Miss World 2021

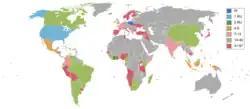
Miss World 2021 participating countries and territories

The contestants were officially assigned to their grouping via "Miss World" YouTube Channel on 24 November 2021. The winner of each group will compete at the head-to-head final in the Capitol of Puerto Rico on 9 December. The eight semi-finalists who won at the second round will automatically be part of the Top 40.